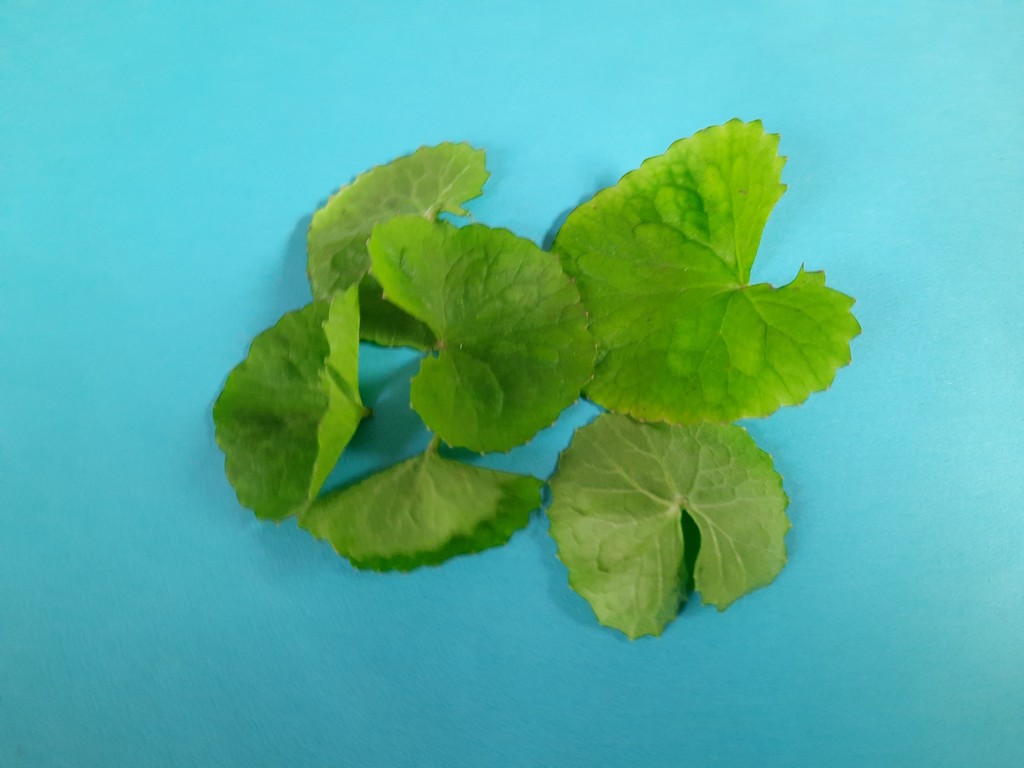
Label: Healthy